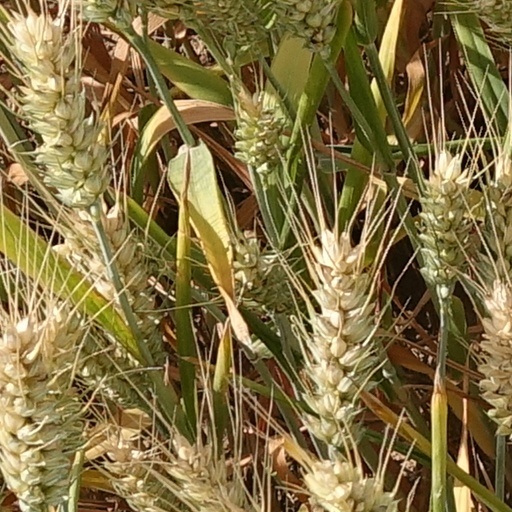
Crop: wheat